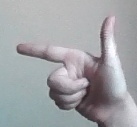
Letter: yaa